Whaling in Japan

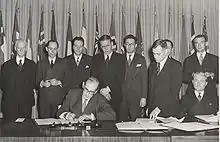
Signing the International Convention for the Regulation of Whaling, Washington, D.C., Dec 2, 1946

During the Second World War, Japan's whaling was significantly limited to more familiar hunting grounds, such as the Bonin Islands, to provide meat and oil for domestic and military use. Whaling there was halted in March 1945 when the islands were taken by US forces. By November 1945 the whaling stations received permission to reopen; however, most whaling ships had been commandeered by the Imperial Japanese Navy, and by the end of the war the factory ships and most of the whale catchers had been sunk.